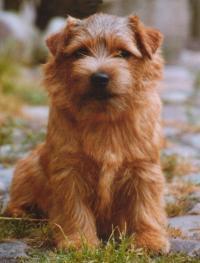
Norfolk_terrier